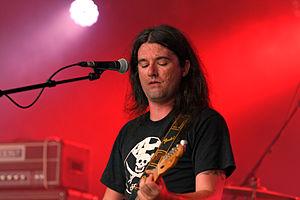
Brieg Guerveno en concert à l'espace Pierre-Jakez Hélias lors du festival de Cornouaille le 23 juillet 2014.
Le prix musical Produit en Bretagne, dénommé grand prix du disque Produit en Bretagne jusqu'en 2015, est un concours musical annuel organisé par la marque collective Produit en Bretagne depuis 1998. Il concerne les disques autoproduits ou produits par des sociétés installées en Bretagne et est ouvert à tous style musical. Il a pour objectif de mettre en avant la qualité et la diversité de la production musicale en Bretagne. Les albums, classés en plusieurs catégories, sont élus par un jury et par les internautes depuis 2016.